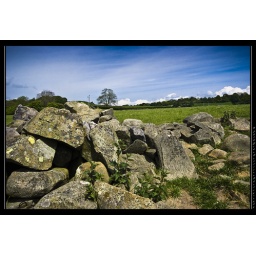
An old dry stone wall in jumbled disaray. Scene in the South Cumbrian countryside.